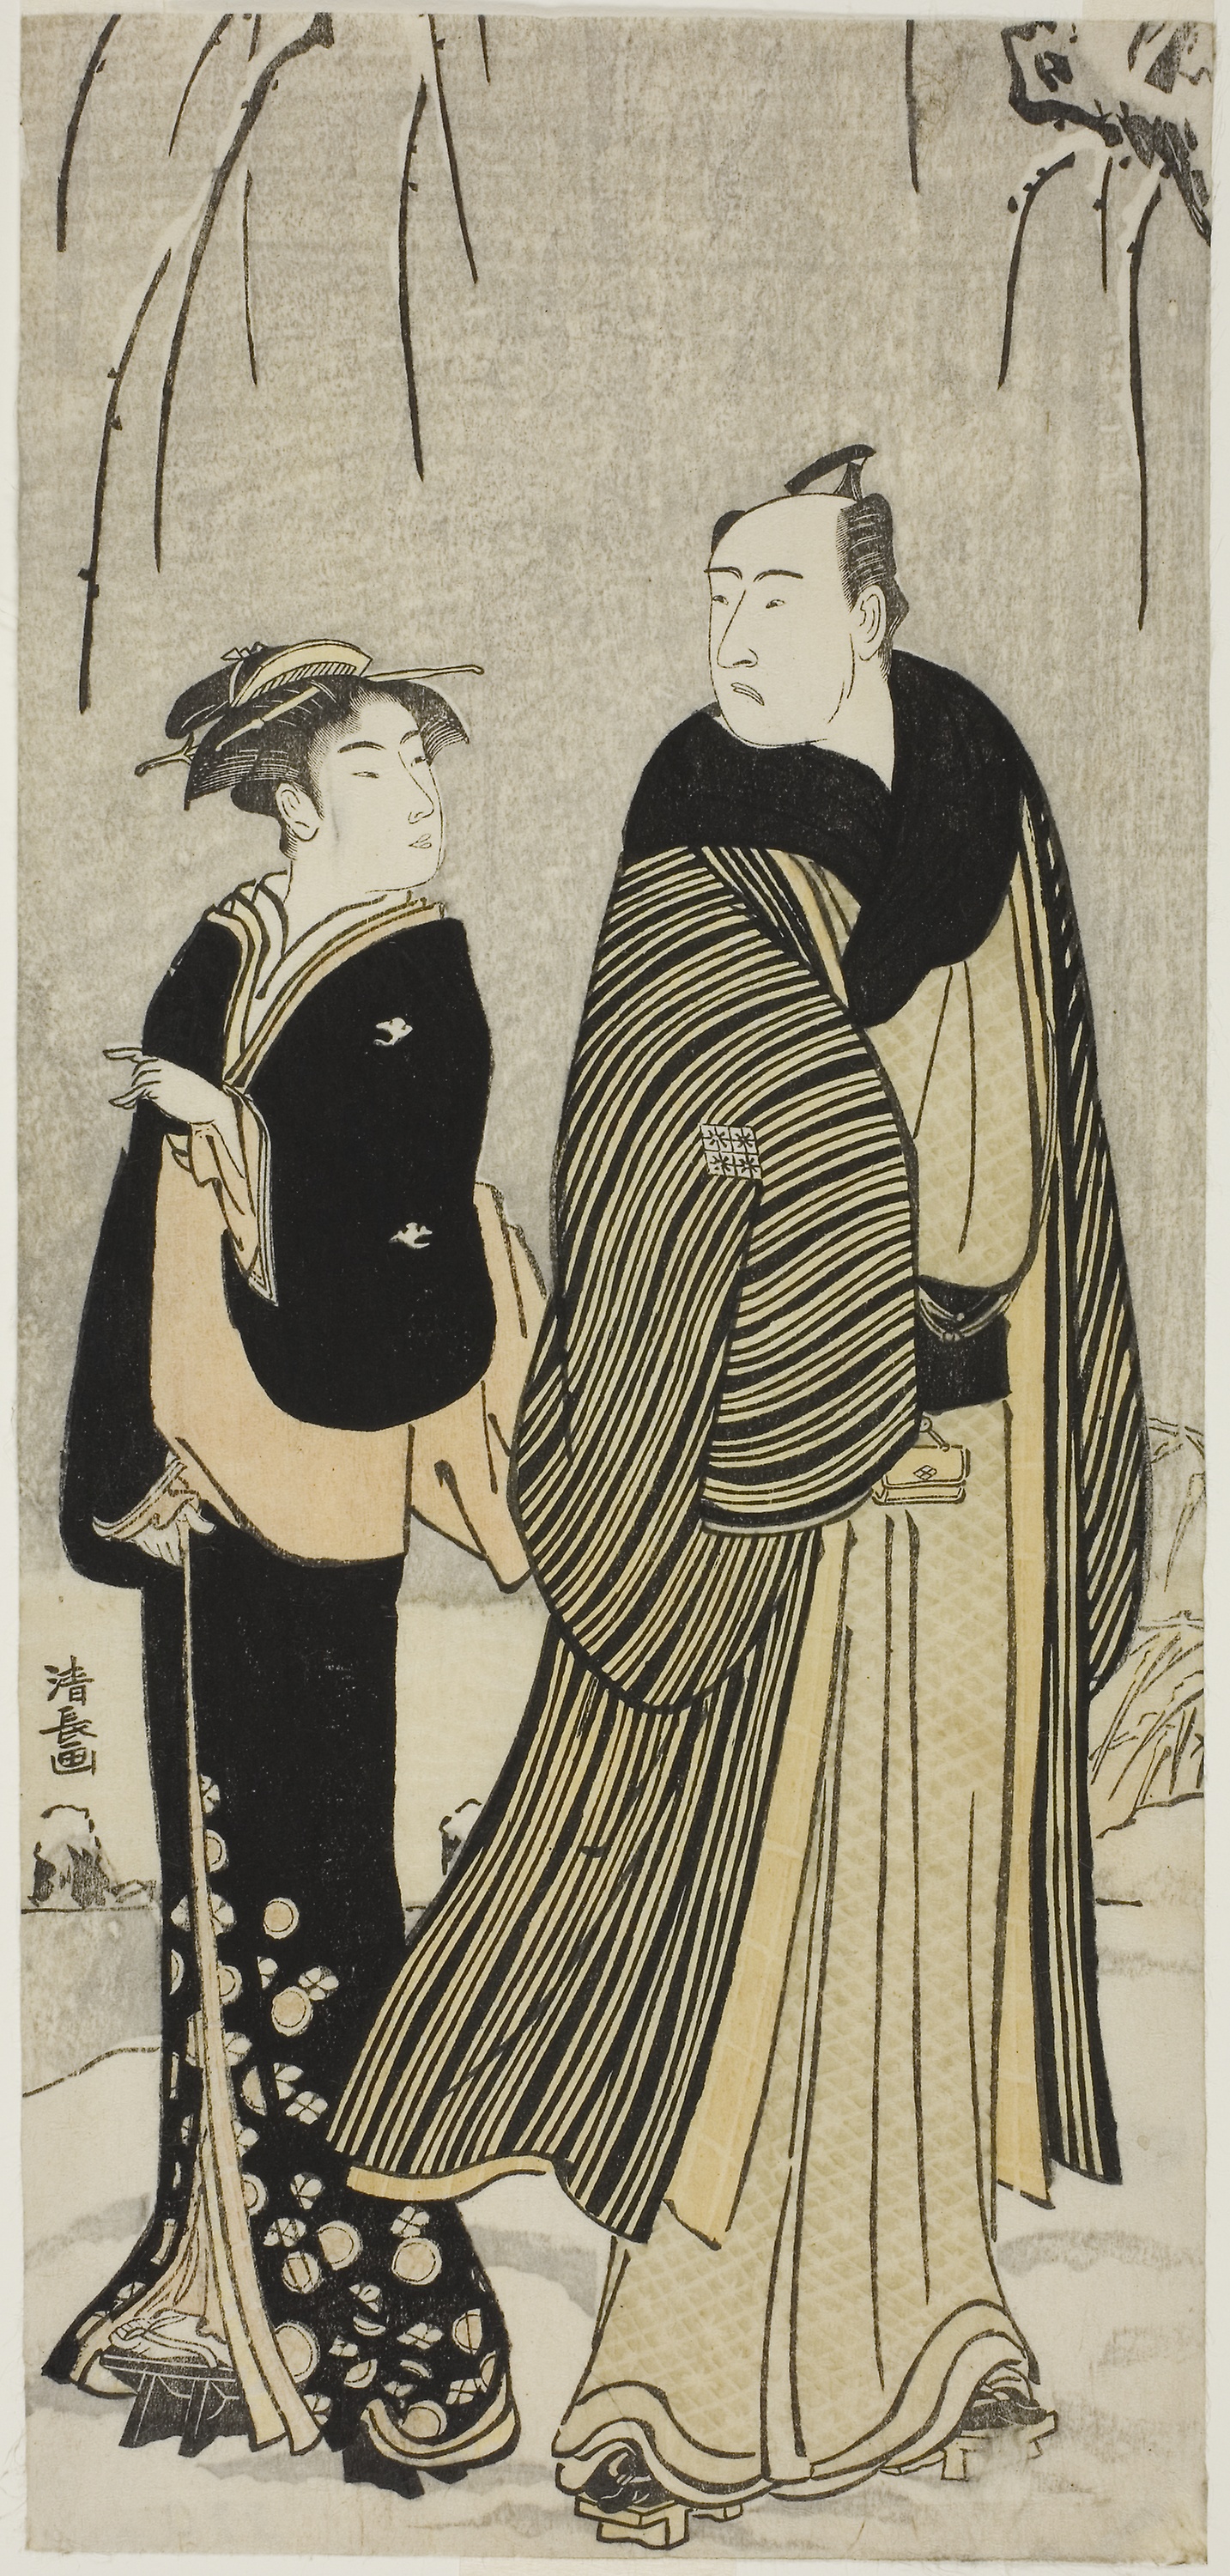
art, costume design, illustration, fashion illustration, vintage clothing, history, style, painting, costume